Targeted killing

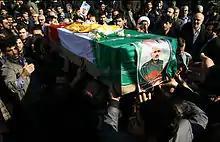
Funeral of Iranian Major General Hassan Shateri, who was assassinated in Syria in February 2013

Then Democratic Party senator Joe Biden criticized the George W. Bush administration for condemning the targeted killings. The administration continued to oppose them.